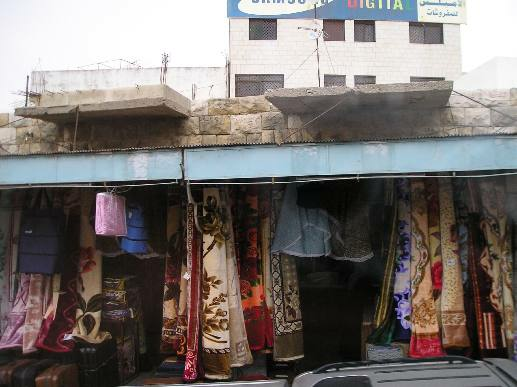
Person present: No